Last Screening

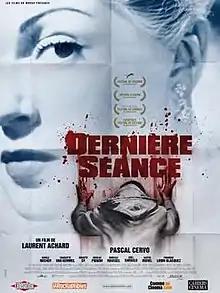

Last Screening is a 2011 French horror film by Laurent Achard. The film is about Sylvain (Pascal Cervo) who is devoted to the theater, which is about to go out of business. He lives in the basement of the cinema and is the film programmer, projectionist and cashier. Each night after the final screening, Sylvain leaves the theatre to perform brutal acts. The film had its world premiere at the Locarno International Film Festival.